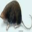
Label: shrew